Great Observatories program

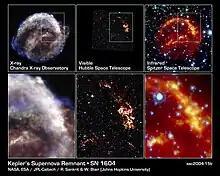
A labeled space image comparing views of a supernova remnant by three different Great observatories.

Since the Earth's atmosphere prevents X-rays, gamma-rays and far-infrared radiation from reaching the ground, space missions were essential for the Compton, Chandra and Spitzer observatories. Hubble also benefits from being above the atmosphere, as the atmosphere blurs ground-based observations of very faint objects, decreasing spatial resolution (however brighter objects can be imaged in much higher resolution than by Hubble from the ground using astronomical interferometers or adaptive optics). Larger, ground-based telescopes have only recently matched Hubble in resolution for near-infrared wavelengths of faint objects. Being above the atmosphere eliminates the problem of airglow, allowing Hubble to make observations of ultrafaint objects. Ground-based telescopes cannot compensate for airglow on ultrafaint objects, and so very faint objects require unwieldy and inefficient exposure times. Hubble can also observe at ultraviolet wavelengths which do not penetrate the atmosphere.